Art Potter

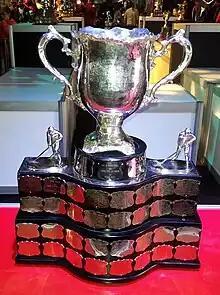
Silver bowl trophy with two large handles, mounted on a wide black plinth engraved with team names on silver plates.

Potter was elected second vice-president of the CAHA on May 21, 1959. He oversaw the distribution of $80,000 in grants towards development of minor hockey in Canada, and the implementation of mandatory goaltender masks. In January and February 1960, he chaperoned the Soviet Union men's national ice hockey team on their tour of Western Canada. He credited the team for being able to beat Canada in hockey and described the players as, "smart, clean-living and interested in finding out more about Canada". He oversaw scheduling for the 1960 Allan Cup in Western Canada, ruled that Saskatchewan too late in declaring a champion to participate in the playoffs, then changed his mind and scheduled an abbreviated series.